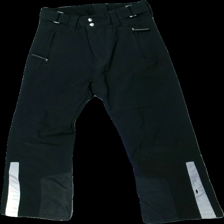
View: front
Type: Outerwear
Category: Children
Brand: Mywear (Ica)
Colors: Black
Material: 80% polyester, 20% elastane
Cut: Regular
Size: 140
Season: All
Price range: 50-100
Recommended usage: Reuse